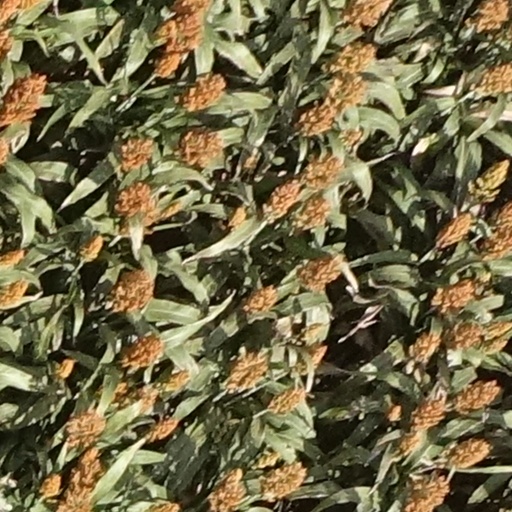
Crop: sorghum